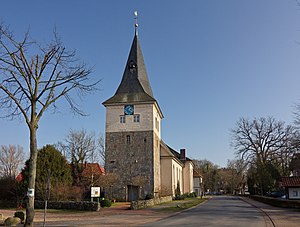
Ahlden (Aller)
Kirke i Ahlden
Ahlden er en kommune i Samtgemeinde Ahlden i Landkreis Heidekreis i den centrale del af den tyske delstat Niedersachsen. Kommunen har et areal på 25,83 km², og et indbyggertal på godt 1.500 mennesker.